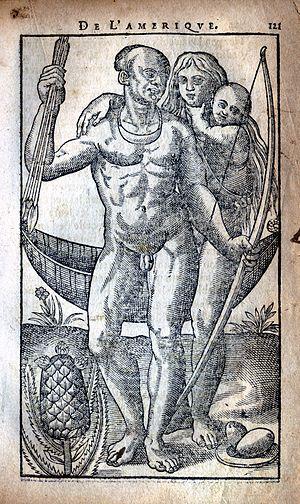
Gravure illustrant l' Histoire d'un voyage fait en la terre du Brésil, de Jean de Léry
Jean de Léry, né en 1536 à La Margelle, terre de Saint-Seine, mort vers 1613 à L'Isle à l’âge de 77 ans, est un grand voyageur et écrivain français, auteur de l’Histoire d'un voyage fait en la terre du Brésil.